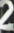
Number: 2